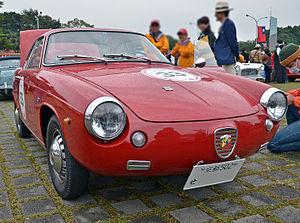
Carrozzeria Allemano ou Allemano est une entreprise de design en carrosserie automobile italienne, fondée par le designer Serafino Allemano en 1928, à Turin, en activité jusqu'en 1965.